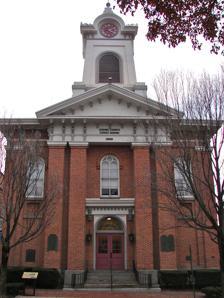
Building: Adams County Courthouse (Pennsylvania)
Country: United States of America
Year built: 1858
United States historic place Adams County Courthouse U.S. National Register of Historic Places Pennsylvania state historical marker Show map of Pennsylvania Show map of the United States Interactive map showing the location of Adams County Courthouse Location Baltimore and W. Middle Sts., Gettysburg, Pennsylvania Coordinates 39°49′46″N 77°13′53″W / 39.829568°N 77.231452°W / 39.829568; -77.231452 Area 1 acre (0.40 ha) Built 1858 Architect Stephen Decatur Button John R. Turner (builder) Architectural style Italianate NRHP reference No. 74001728 Significant dates Added to NRHP October 1, 1974 Designated PHMC September 01, 1954 The Adams County Courthouse is located in Gettysburg, Pennsylvania . It was added to the National Register of Historic Places on October 1, 1974. History and architectural features Built in 1858, the Adams County Courthouse was first occupied in 1859. The architect was Stephen Decatur Button of Philadelphia, with John R. Turner of Carlisle implementing its construction. The courthouse is two stories high, three bays wide, six bays deep and constructed of red brick, which was originally painted gray. Rear wings were added in 1895. A large clock tower reaches about 70 feet (21 m) above ground level. During the Battle of Gettysburg the building served as both a command post and as a hospital, for both Union and Confederate armies. The Adams County Courthouse was added to the National Register of Historic Places on October 1, 1974. See also Adams County, Pennsylvania National Register of Historic Places listings in Adams County, Pennsylvania List of state and county courthouses in Pennsylvania References